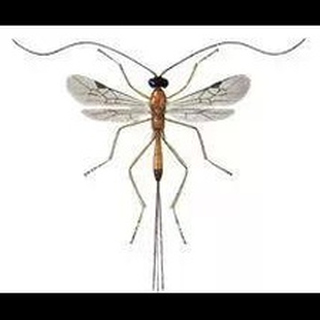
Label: wheat_stem_fly